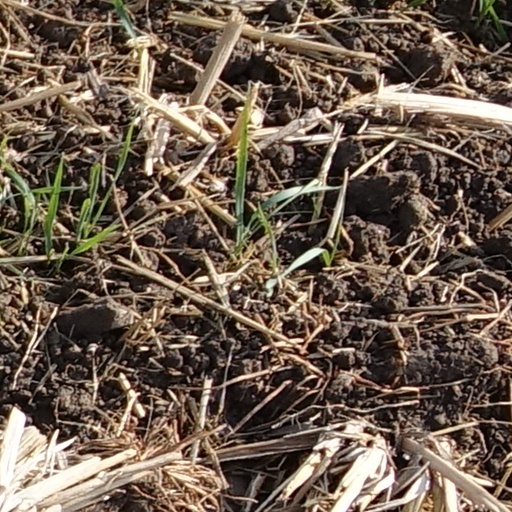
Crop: wheat